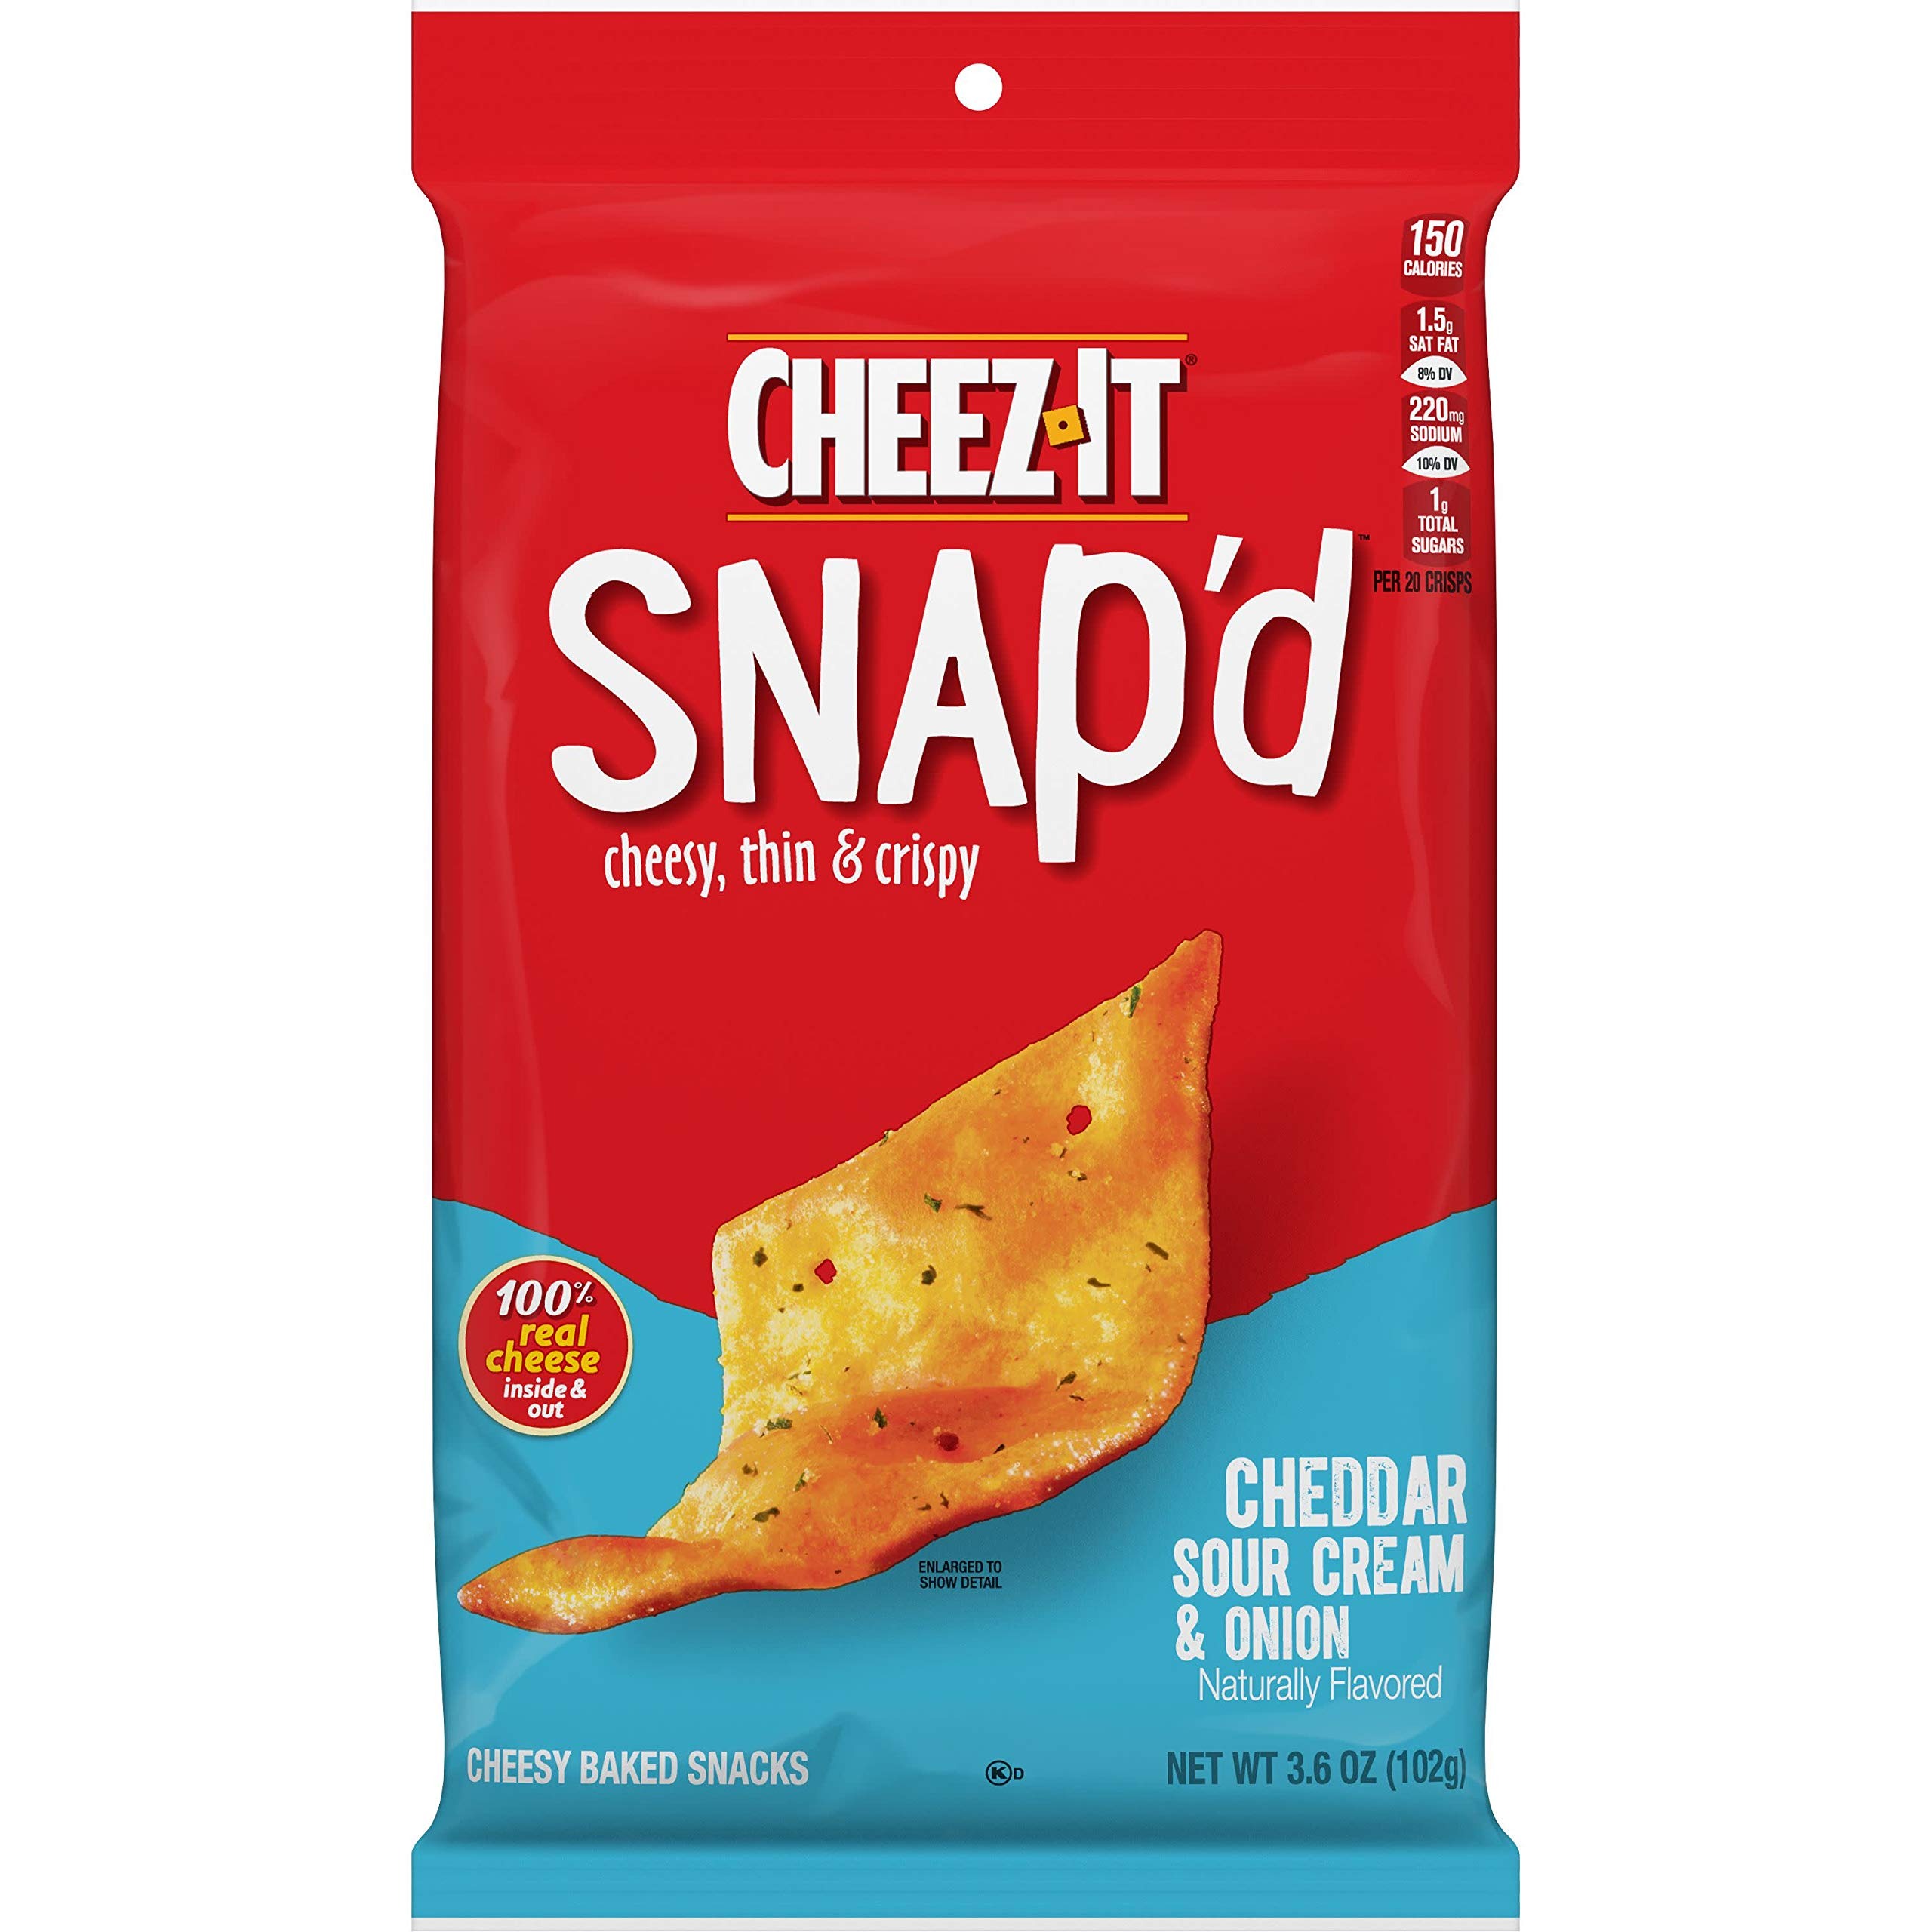
Item Name: Cheez-It Snap'd Cheese Cracker Chips, Thin Crisps, Lunch Snacks, Cheddar Sour Cream and Onion, 21.6oz Case (6 Pouches)
Bullet Point 1: Thin and crispy cheesy baked snacks made with the irresistible flavor combination of cheddar, sour cream, and onion
Bullet Point 2: Turn up the cheese volume with the satisfying crunch of Cheez-It
Bullet Point 3: Snap’d Made with 100% real cheese; Kosher dairy, contains wheat, milk and soy ingredients
Bullet Point 4: An anytime snack that makes a tasty bite at home or on the go; Enjoy while relaxing and watching TV, or add as a crunchy side to your sandwich
Bullet Point 5: Includes 6, 3.6-ounce pouch of ready-to-eat cheesy baked snacks; Packaged for freshness and great taste
Value: 21.6
Unit: Ounce

Price: 26.035